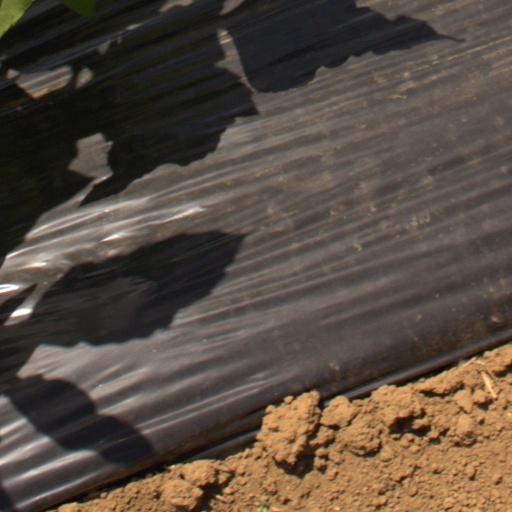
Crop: Jerusalem artichoke